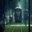
Label: streetcar